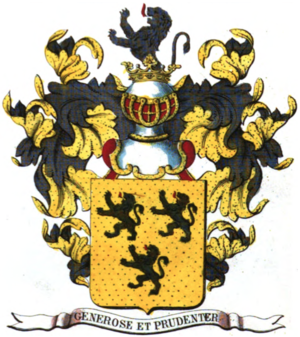
Armoiries de la famille de Ryckel
Cette liste des familles contemporaines de la noblesse belge ne retient que les familles subsistantes faisant partie officiellement de la noblesse belge avec un principe légal de noblesse héréditaire, à l'exclusion des familles de nationalité belge de noblesse non reconnue ou de noblesse étrangère n'ayant pas introduit une requête d'incorporation dans la noblesse auprès de S.M. le roi des Belges.